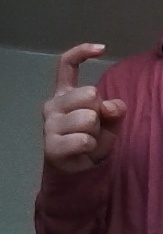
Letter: ra